Köllnischer Park

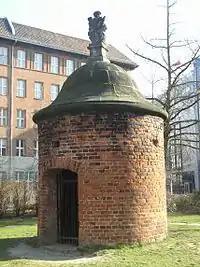
Wusterhausener Bär, a small round tower with tiled walls

The site of Köllnischer Park was just outside Cölln in the Middle Ages. Until the mid-17th century, it was undeveloped low-lying, swampy land prone to flooding by the Spree. Following the decision by Frederick William, the 'Great Elector' to encircle Berlin with fortifications, this became the location of Bastion VII, which was known at the time as "the bulwerk in the morass'. The work required the creation of large embankments and lasted until 1683; the swampland around the bastion was not fully drained until 1687. After such lengthy construction, the works were already out of date militarily, and after 1700 served only to control the comings and goings of visitors and residents, prevent desertion, and enable the collection of tolls on those entering the city. By 1700, mulberry trees had been planted on the walls, but only 'persons of rank' were permitted to promenade along them. After Berlin had grown considerably and the Customs Wall had been built around it, King Frederick William I (1688–1740) ordered the defensive walls to be demolished. Civilian buildings had already grown up on the bastions; a windmill and a house for the miller were built on Bastion VII, and these caused the eastern portion to be left standing longer than other parts of the fortifications. Some of the rubble from the demolished fortifications was used to build up Wilhelmstraße; the rest was thrown into the defensive ditch outside the walls.